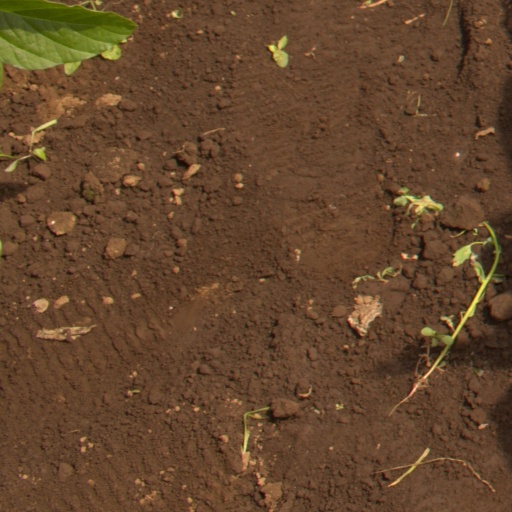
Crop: soybean